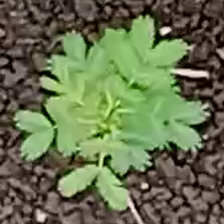
Weed species: Dwarf_cassia_(Chamaecrista pumila)